Toronto

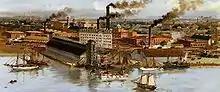
The Gooderham and Worts buildings, 1896

In the 19th century, the city built an extensive sewage system to improve sanitation, and streets were illuminated with gas lighting as a regular service. Long-distance railway lines were constructed, including a route completed in 1854 linking Toronto with the Upper Great Lakes. The Grand Trunk Railway and the Northern Railway of Canada joined in the building of the first Union Station in downtown. The advent of the railway dramatically increased the numbers of immigrants arriving, commerce and industry, as had the Lake Ontario steamers and schooners entering port before. These enabled Toronto to become a major gateway linking the world to the interior of the North American continent. Expanding port and rail facilities brought in northern timber for export and imported Pennsylvania coal. Industry dominated the waterfront for the next 100 years.